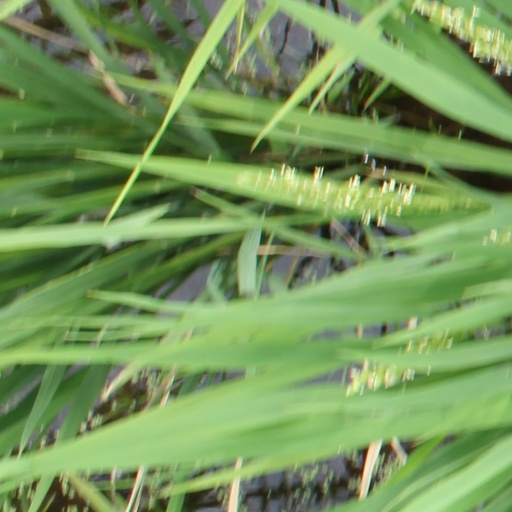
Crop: rice